Tølløse Line

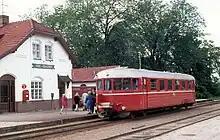
Railcar on the Tølløse Line at Kirke Eskilstrup station in 1974.

The railway line from Tølløse to Høng opened on 22 December 1901 as the "Høng-Tølløse Jernbane" (HTJ) and connected Tølløse station on the Northwest Line with Høng station on the Slagelse-Værslev Line.